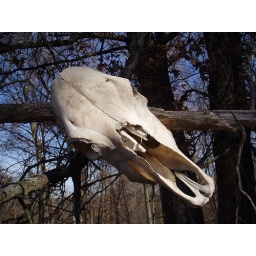
Someone hung this in a tree where I was riding. Pretty nice and white skull. Bovine skull.